Carlos Eduardo Silva

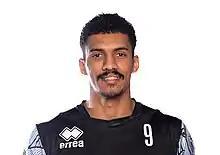
Silva in 2019

Carlos Eduardo Barreto Silva (born 8 August 1994) is a Brazilian indoor volleyball player. He is a current member of the Brazil men's national volleyball team.